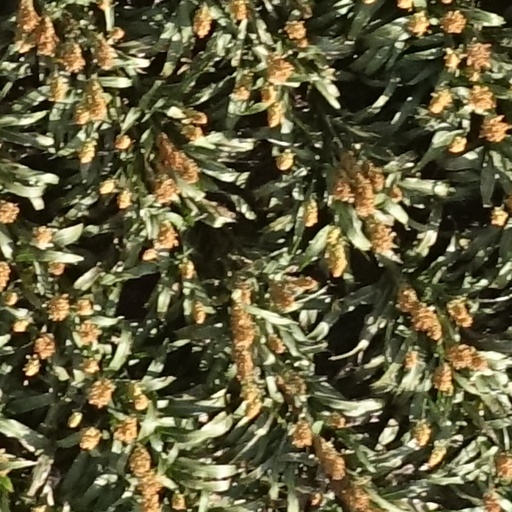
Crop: sorghum